Sahib Bibi Aur Ghulam: The Original Screenplay

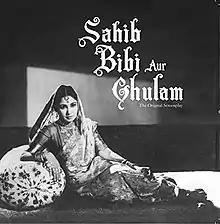

Sahib Bibi Aur Ghulam: The Original Screenplay is a 2012 book written by the journalist Dinesh Raheja and the film archivist-cum-historian Jitendra Kothari. It contains original screenplay—in Hindi and English—for the 1962 drama film "Sahib Bibi Aur Ghulam", along with interviews of the film's cast and crew team with the authors, speaking of their roles in the film and their experiences during the shooting. Released by Om Books International, "Sahib Bibi Aur Ghulam: The Original Screenplay" was positively reviewed by book critics, praising the initiatives of the writers for publishing the film's screenplay as a book.